The Man from Planet X

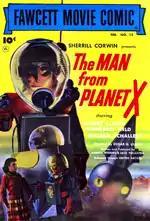
1952 comic book adaptation.

"Invaders from Mars, The War of the Worlds", both released in 1953, and "The Thing from Another World" (1951), all began production around the same time this film was made. "The Day the Earth Stood Still" finished production six months prior, in the summer of 1951.